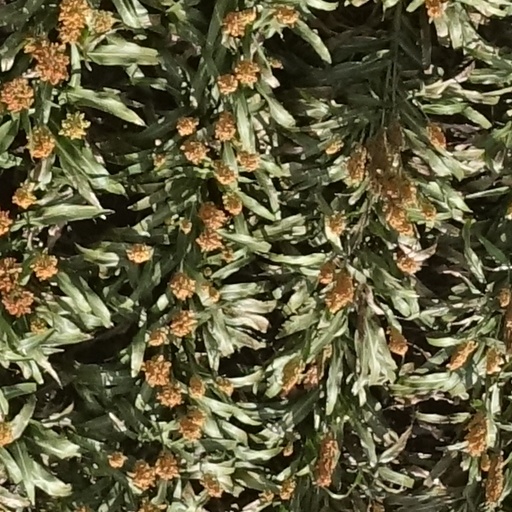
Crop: sorghum